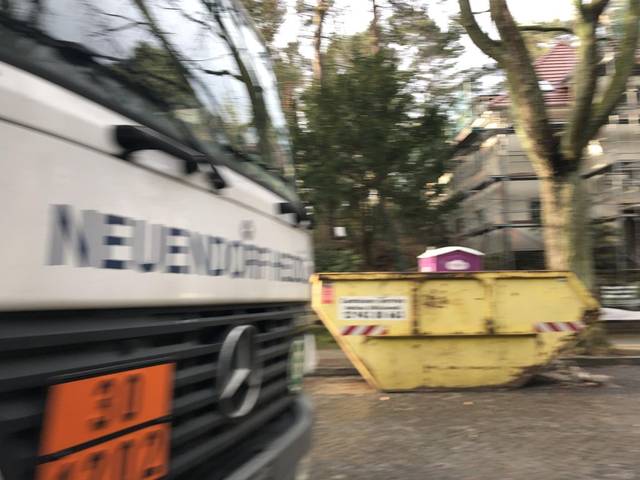
Region: Germany
Coordinates: 52.633, 13.304